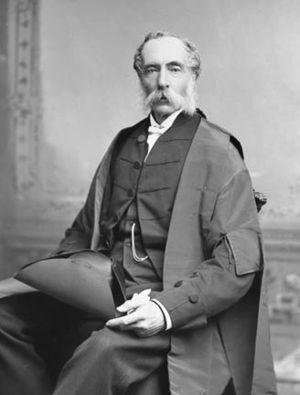
Liste des conseillers législatifs de la Province du Canada. Les personnes suivantes ont été membres du Conseil législatif de la Province du Canada.
George William Allan est un homme politique canadien qui fut président du Sénat.